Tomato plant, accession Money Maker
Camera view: tilt-top (135 deg); turntable rotation: 60 degrees
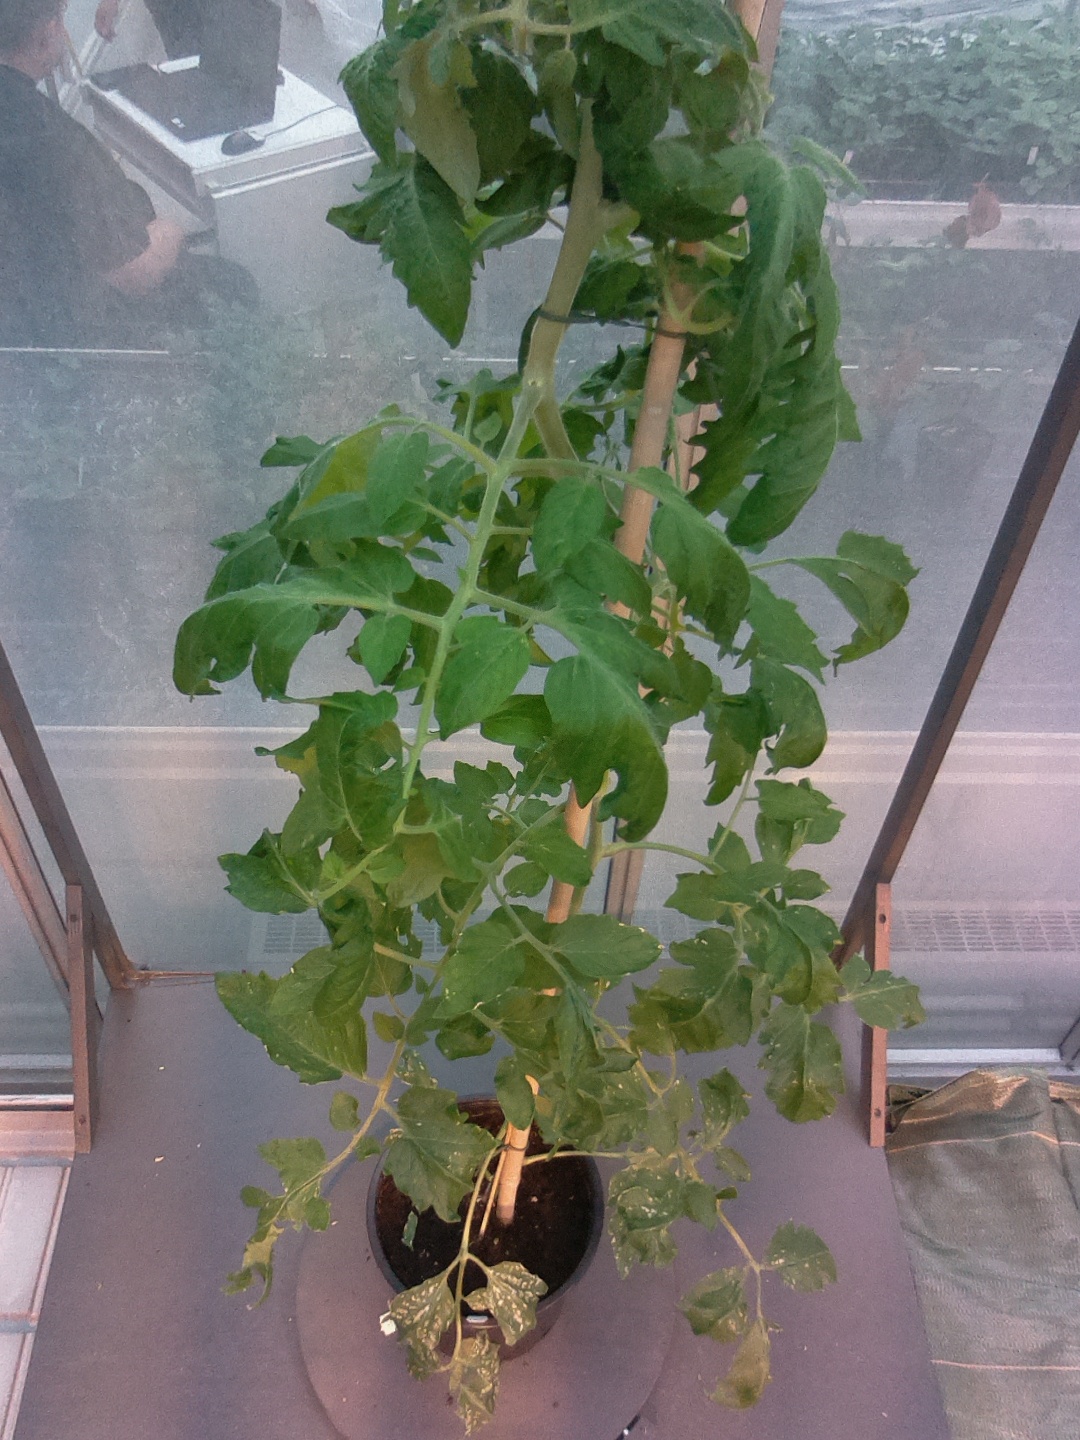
BBCH growth stage 56: 6 inflorescences visible